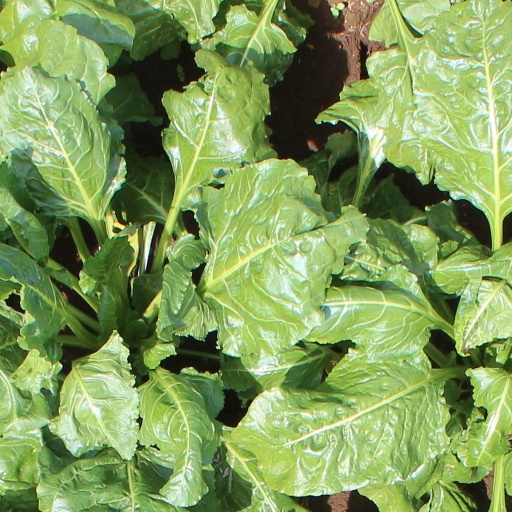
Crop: sugar beet